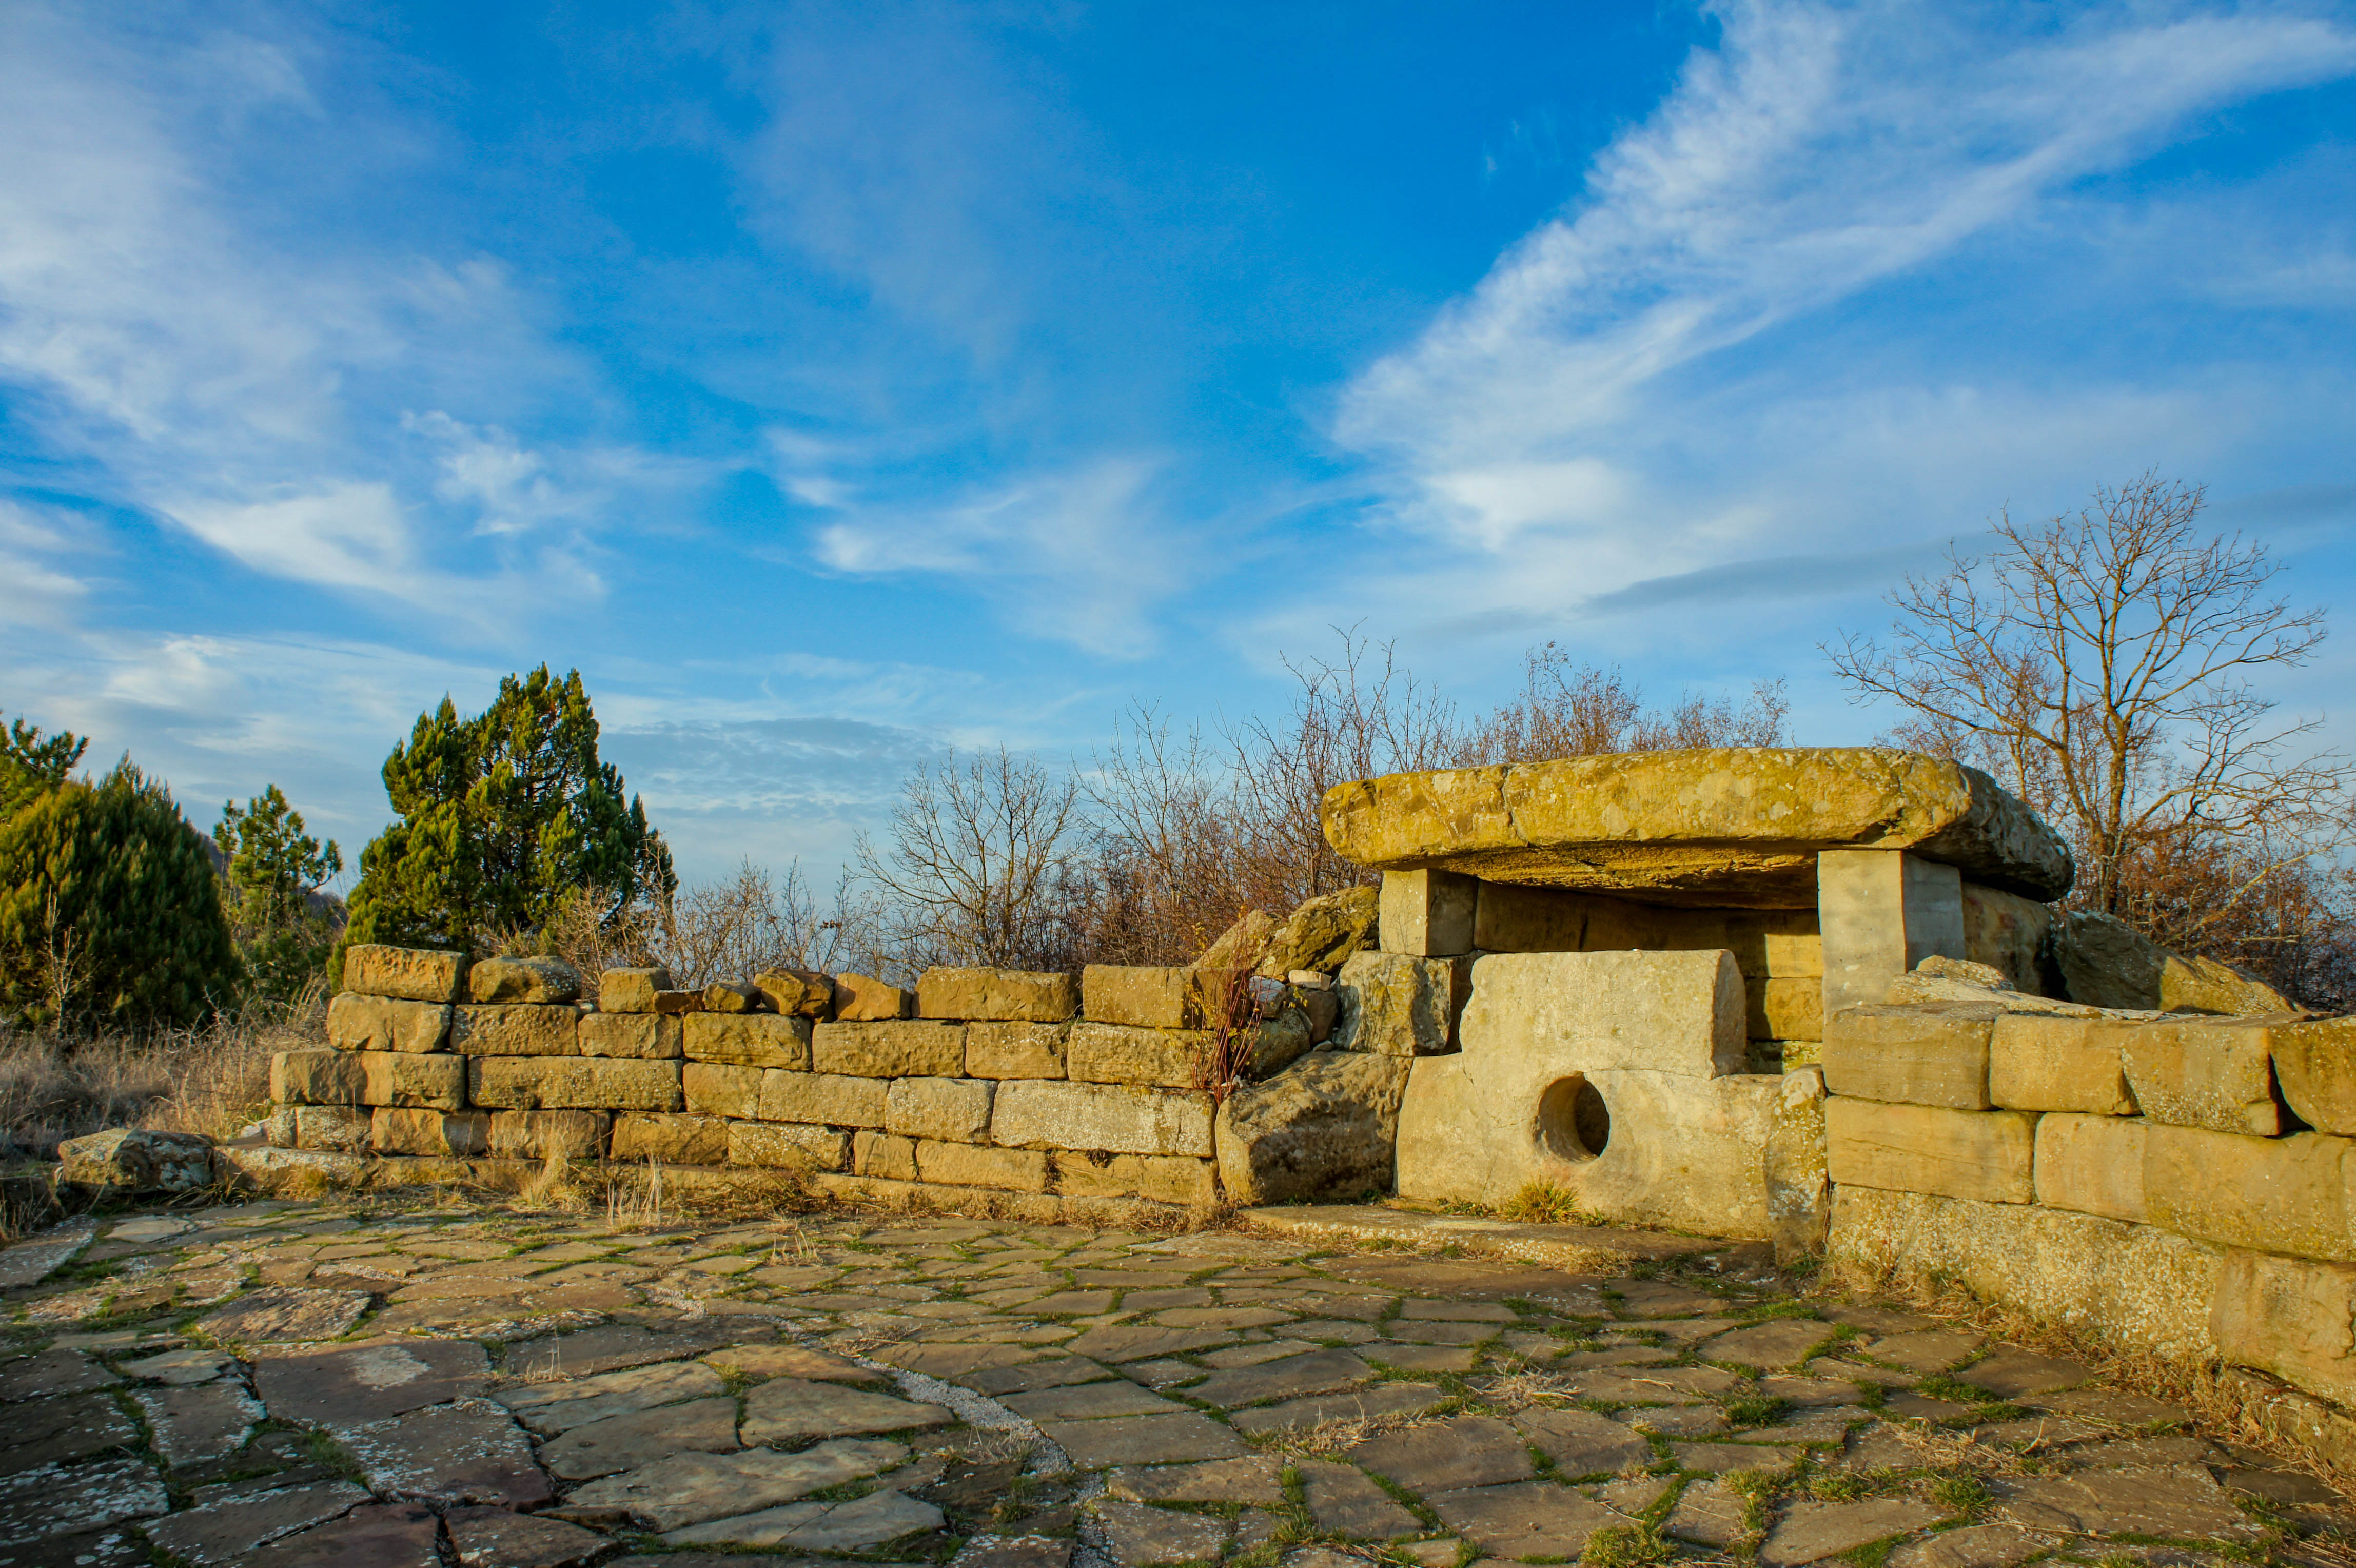
dolmen, table stone, megalith, cultural monument, historical, sky, wall, blue, cloud, ancient history, tree, historic site, architecture, ruins, history, stone wall, mountain, building, rural area, landscape, tourism, house, fortification, photography, plant, archaeological site, hill, leisure, meteorological phenomenon, vacation, village, city